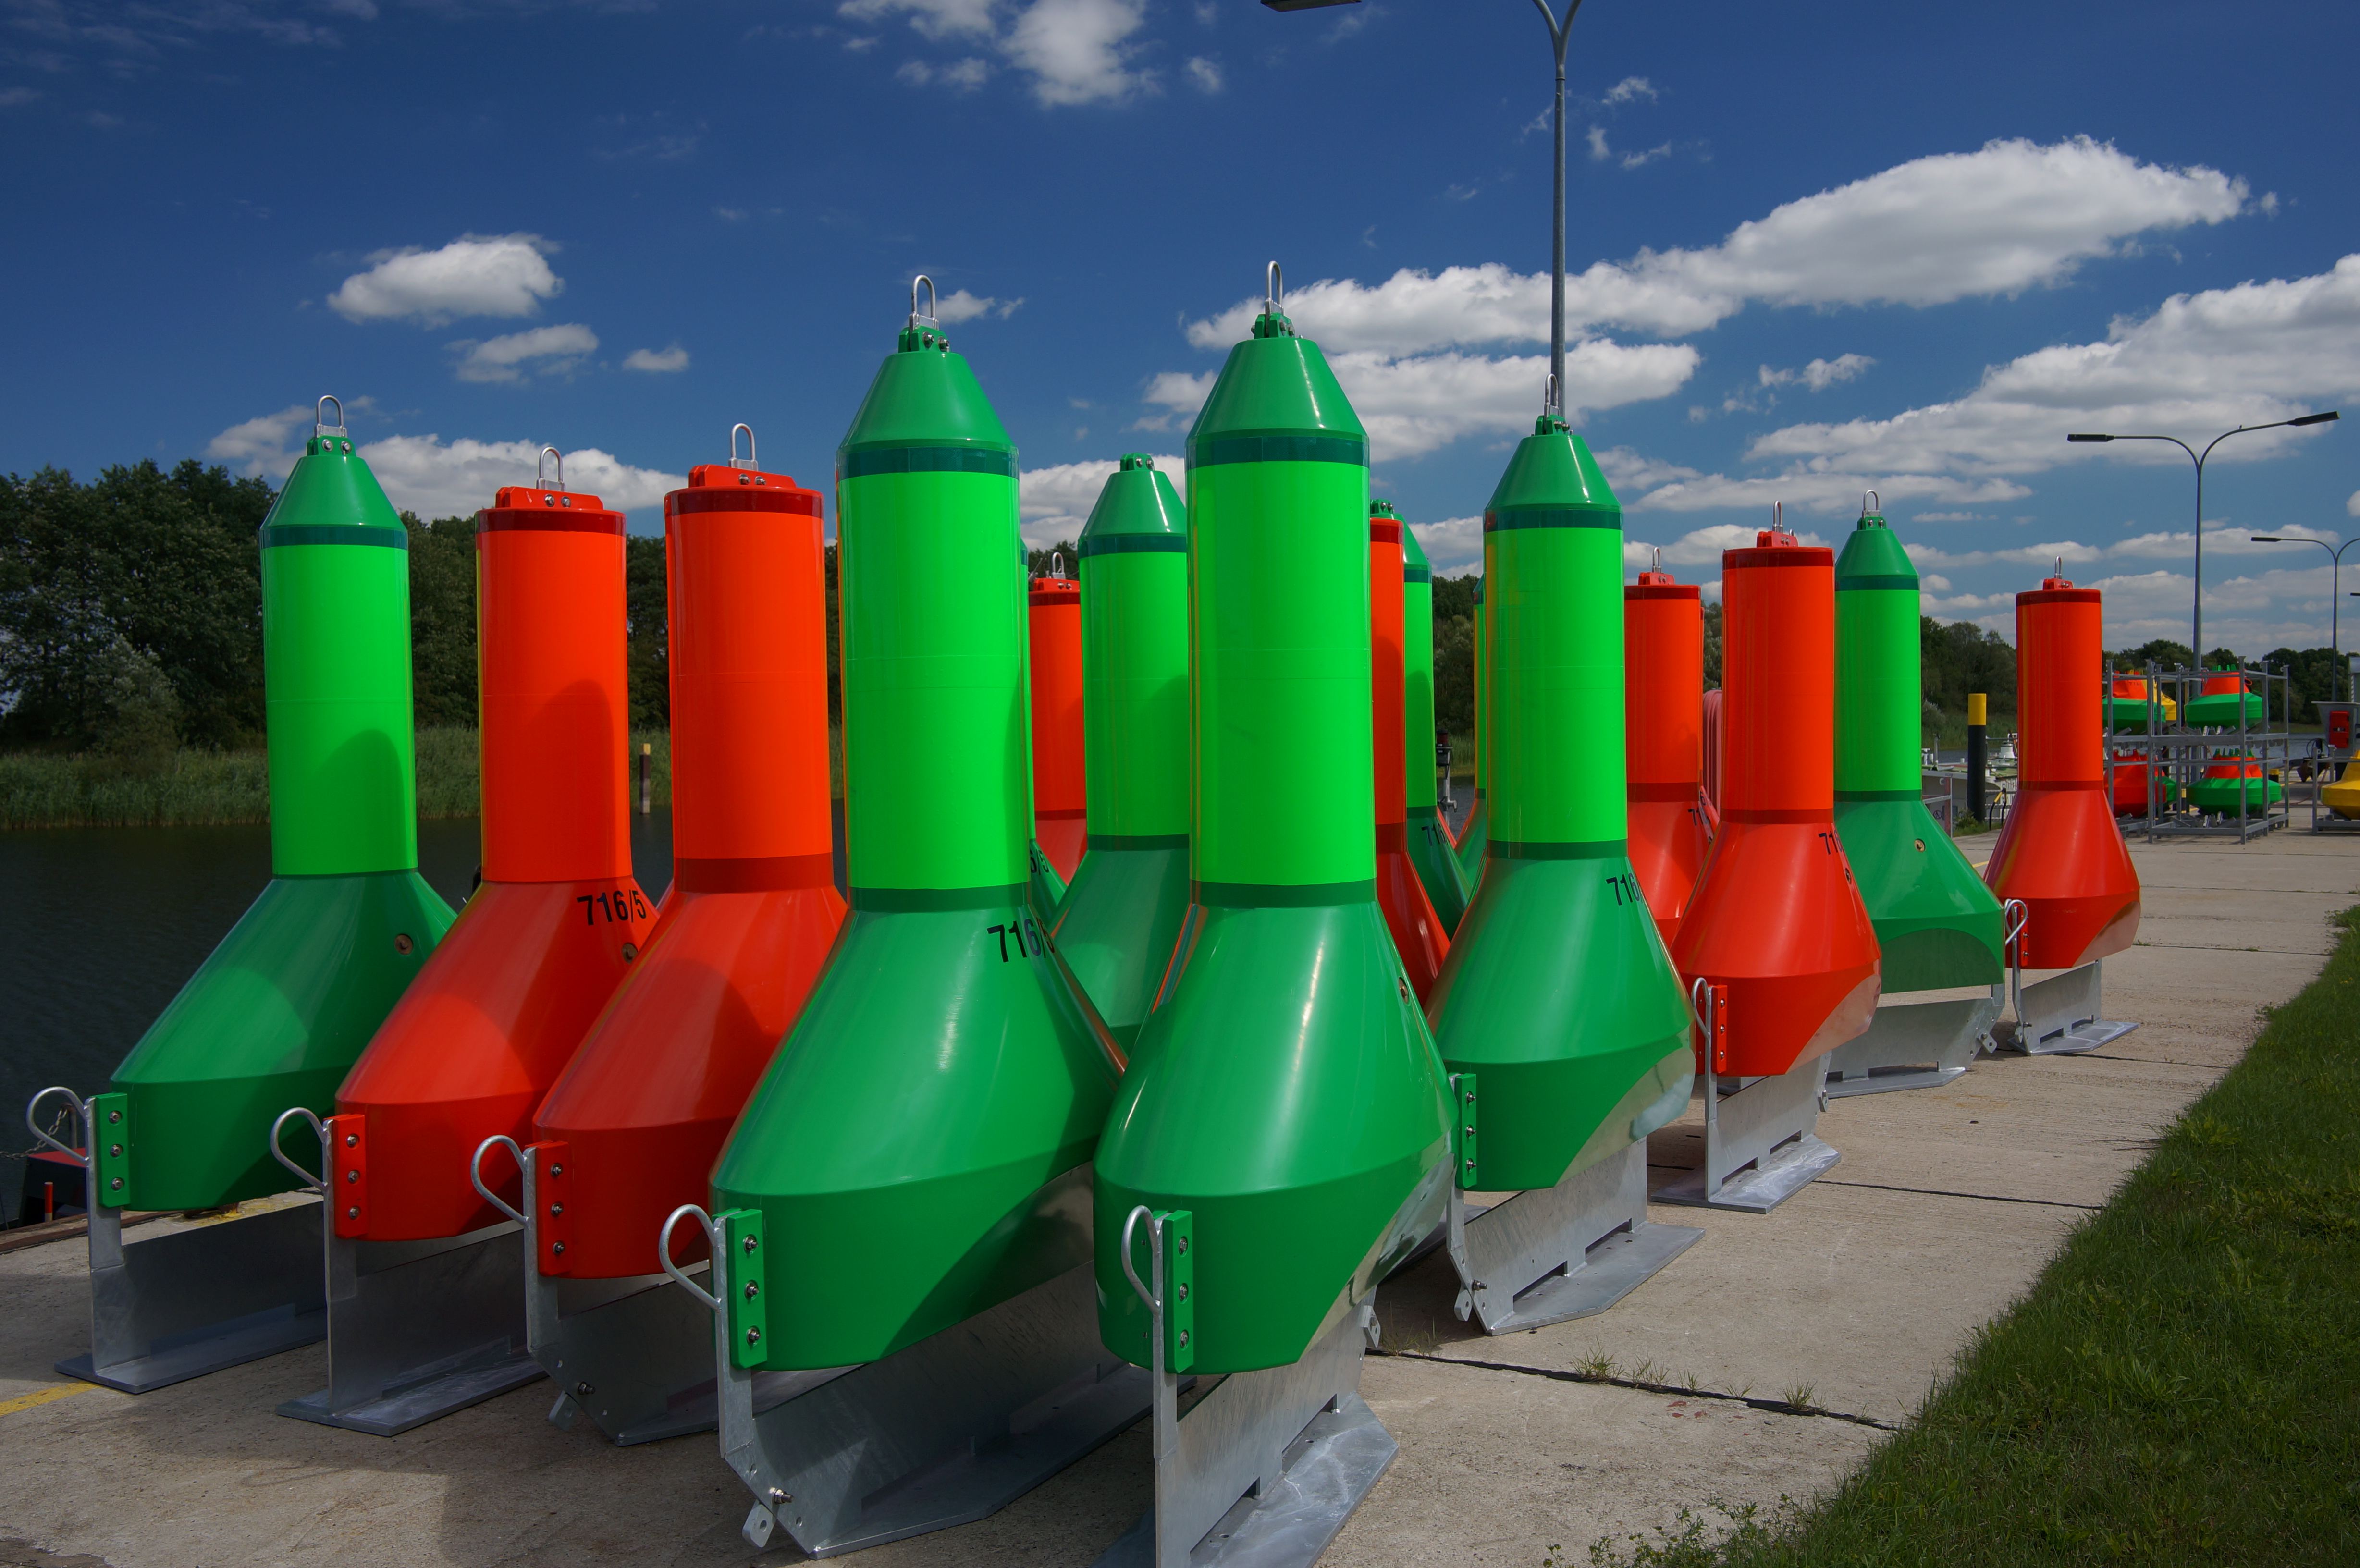
play, recreation, public space, 2016, playground, germany, deutschland, samyang, sony, buoyant, games, nex, nex6, brandenburg, 21mm, lenstagged, samyang21mm114umccse, samyang21mm, steffenzahn, inflatable, kienitz, yearend16, man made object, outdoor play equipment, playground slide